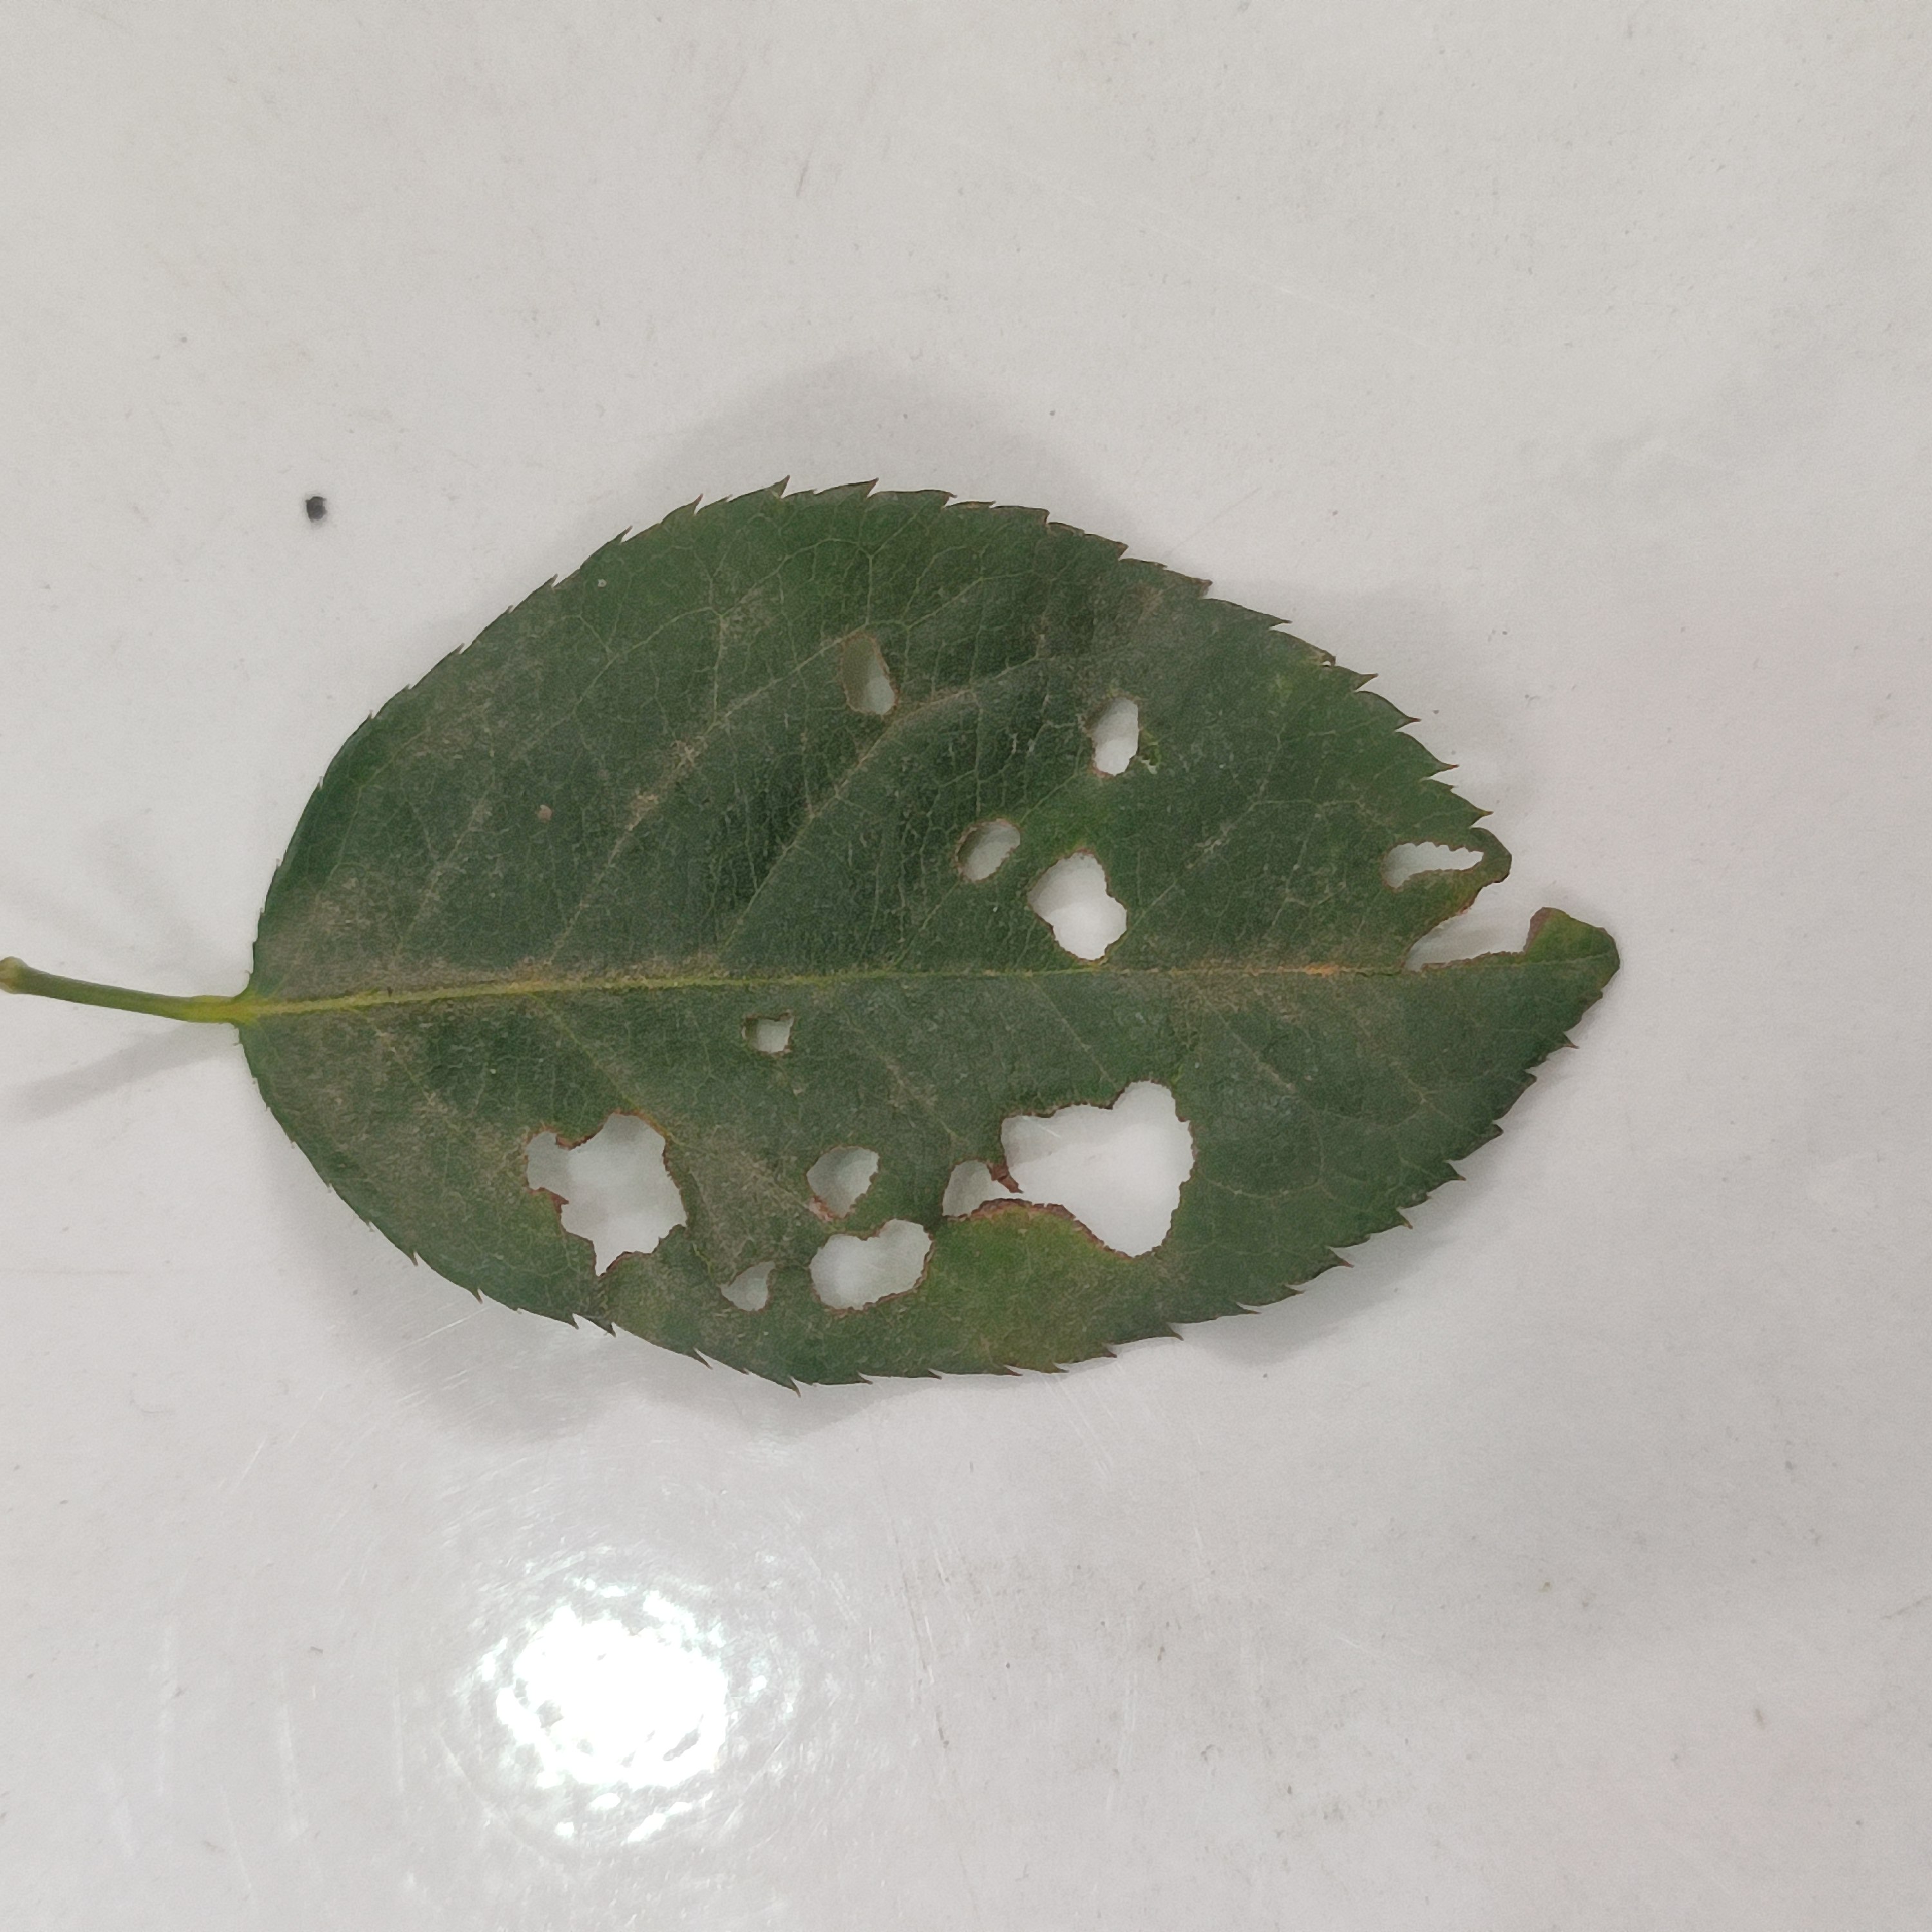
Label: Insect Hole